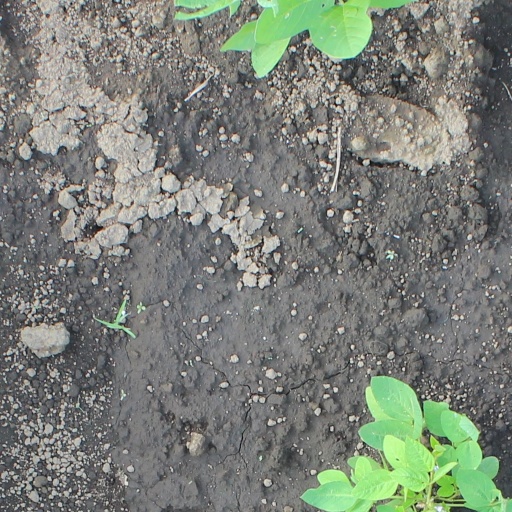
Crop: soybean